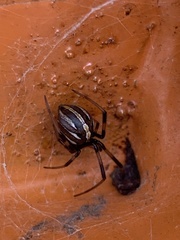
Species: Lactrodectus_hesperus